Chemotherapy

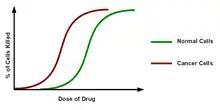
Dose response relationship of cell killing by chemotherapeutic drugs on normal and cancer cells. At high doses the percentage of normal and cancer cells killed is very similar. For this reason, doses are chosen where anti-tumour activity exceeds normal cell death.

Dosage of chemotherapy can be difficult: If the dose is too low, it will be ineffective against the tumor, whereas, at excessive doses, the toxicity (side-effects) will be intolerable to the person receiving it. The standard method of determining chemotherapy dosage is based on calculated body surface area (BSA). The BSA is usually calculated with a mathematical formula or a nomogram, using the recipient's weight and height, rather than by direct measurement of body area. This formula was originally derived in a 1916 study and attempted to translate medicinal doses established with laboratory animals to equivalent doses for humans. The study only included nine human subjects. When chemotherapy was introduced in the 1950s, the BSA formula was adopted as the official standard for chemotherapy dosing for lack of a better option.